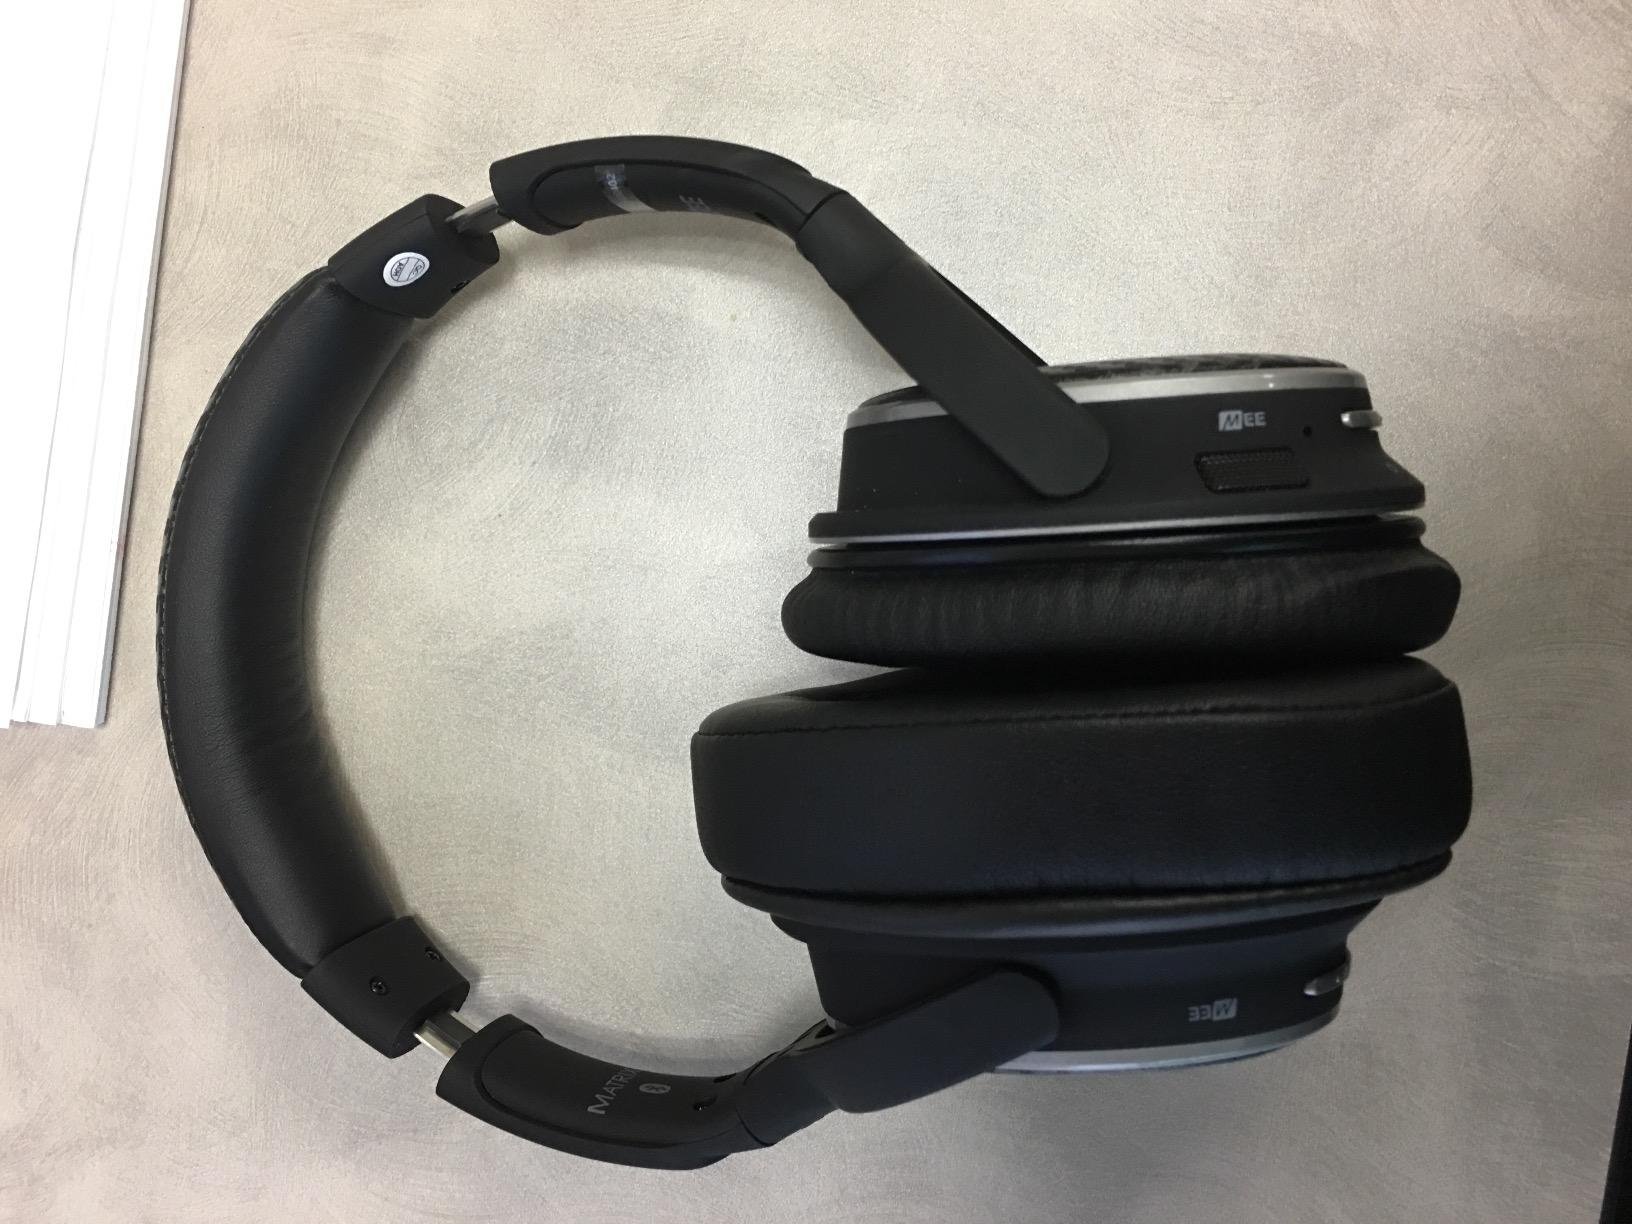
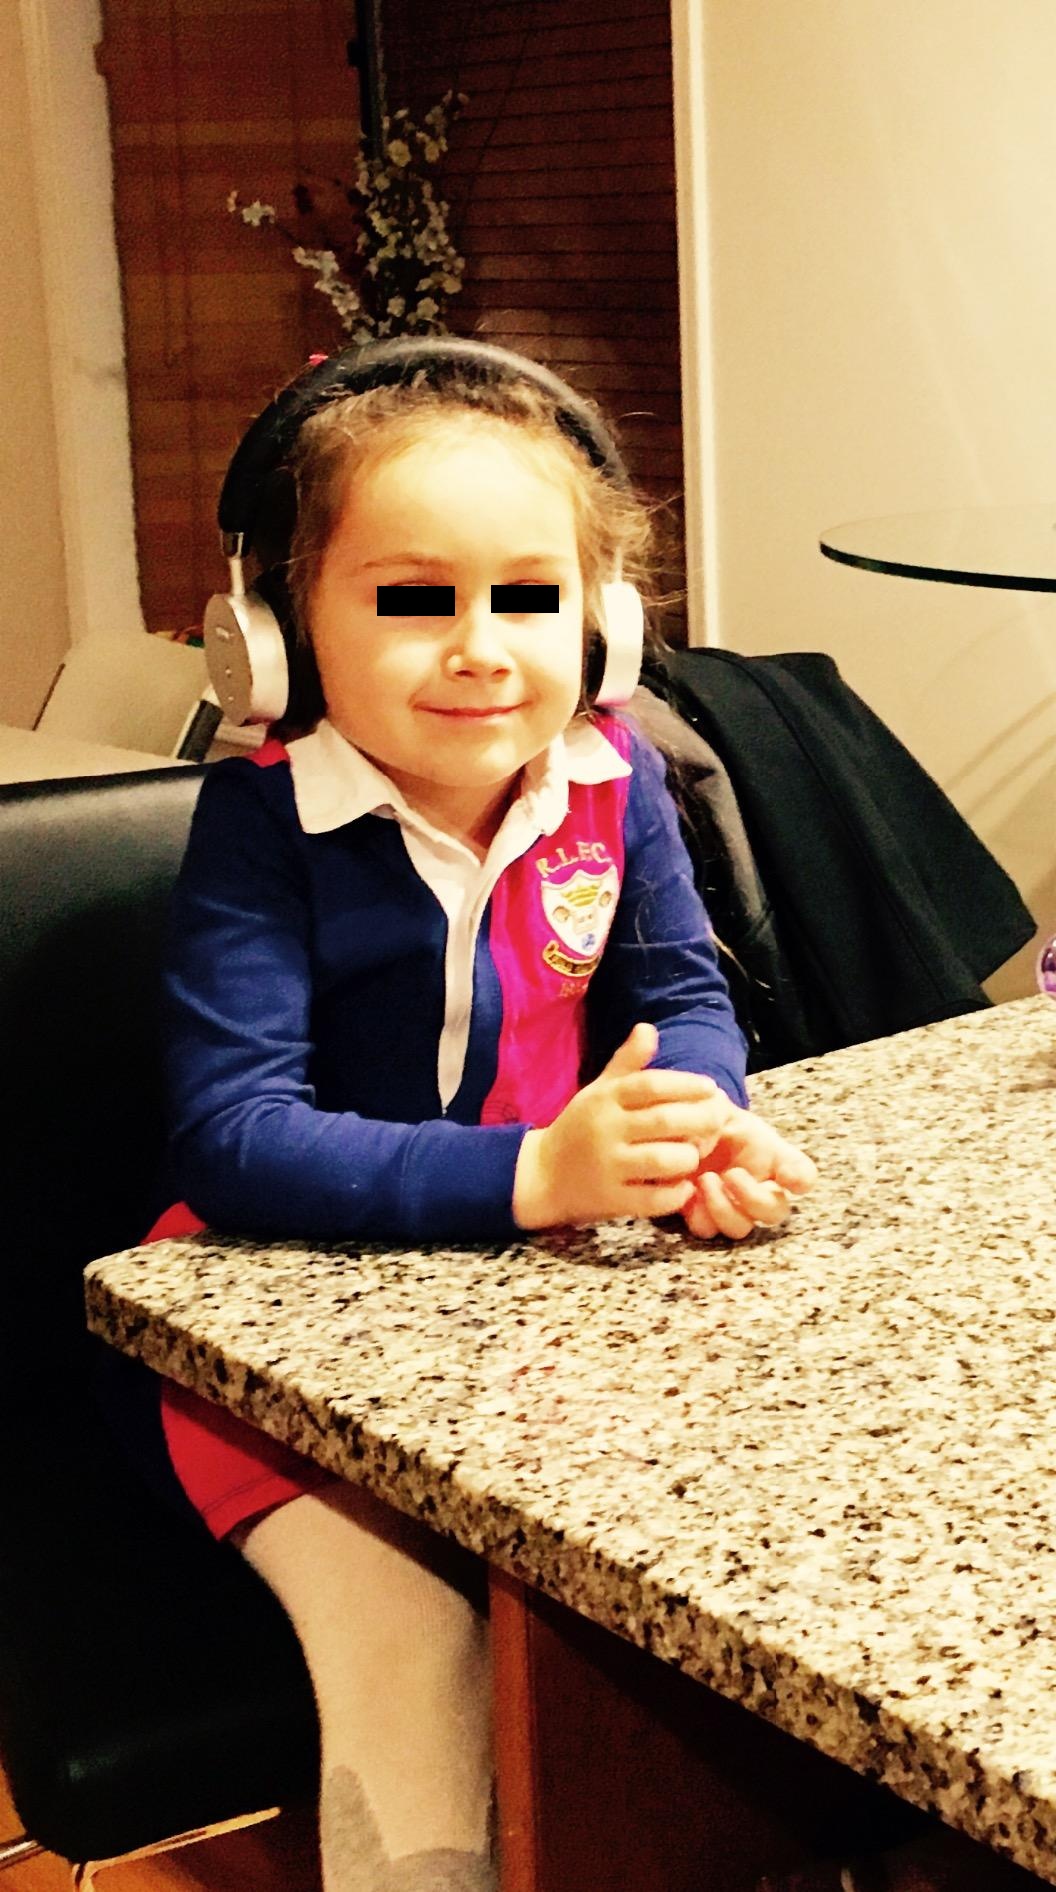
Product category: headphones
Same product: no